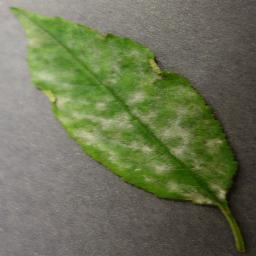
Label: Cherry___Powdery_mildew